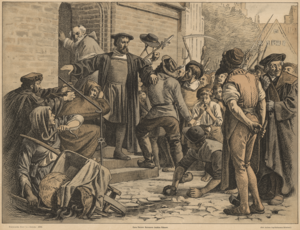
Joachim Rønnow
Illustration (tilskrevet Louis Moe) af Hans Tausen, der i 1533 forsvarer Joachim Rønnow mod den ophidsede folkemængde.
I 1533 blev reformatoren Hans Tausen dømt for blasfemi og det ophidsede de protestantiske borgere i København. Litografiet viser, hvordan Tausen forsvarer biskop Joachim Rønnow mod folkemængden. Farvelitografi på papir, opklæbet på pap. Usigneret, men tilskrevet Louis Moe.
Joachim Rønnow 1500-1542 var en dansk biskop. Han var den sidste katolske biskop i Roskilde Stift 1529-1536.